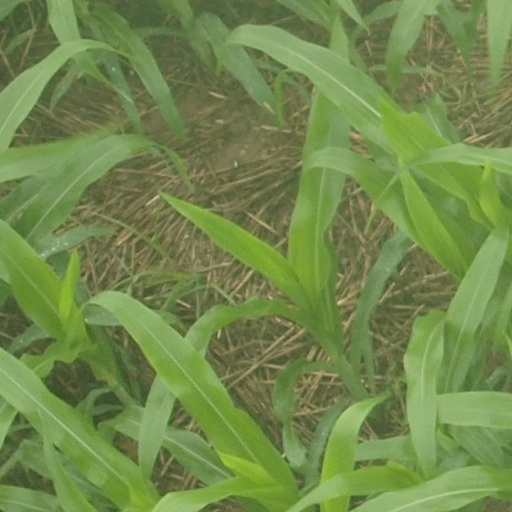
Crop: maize; corn